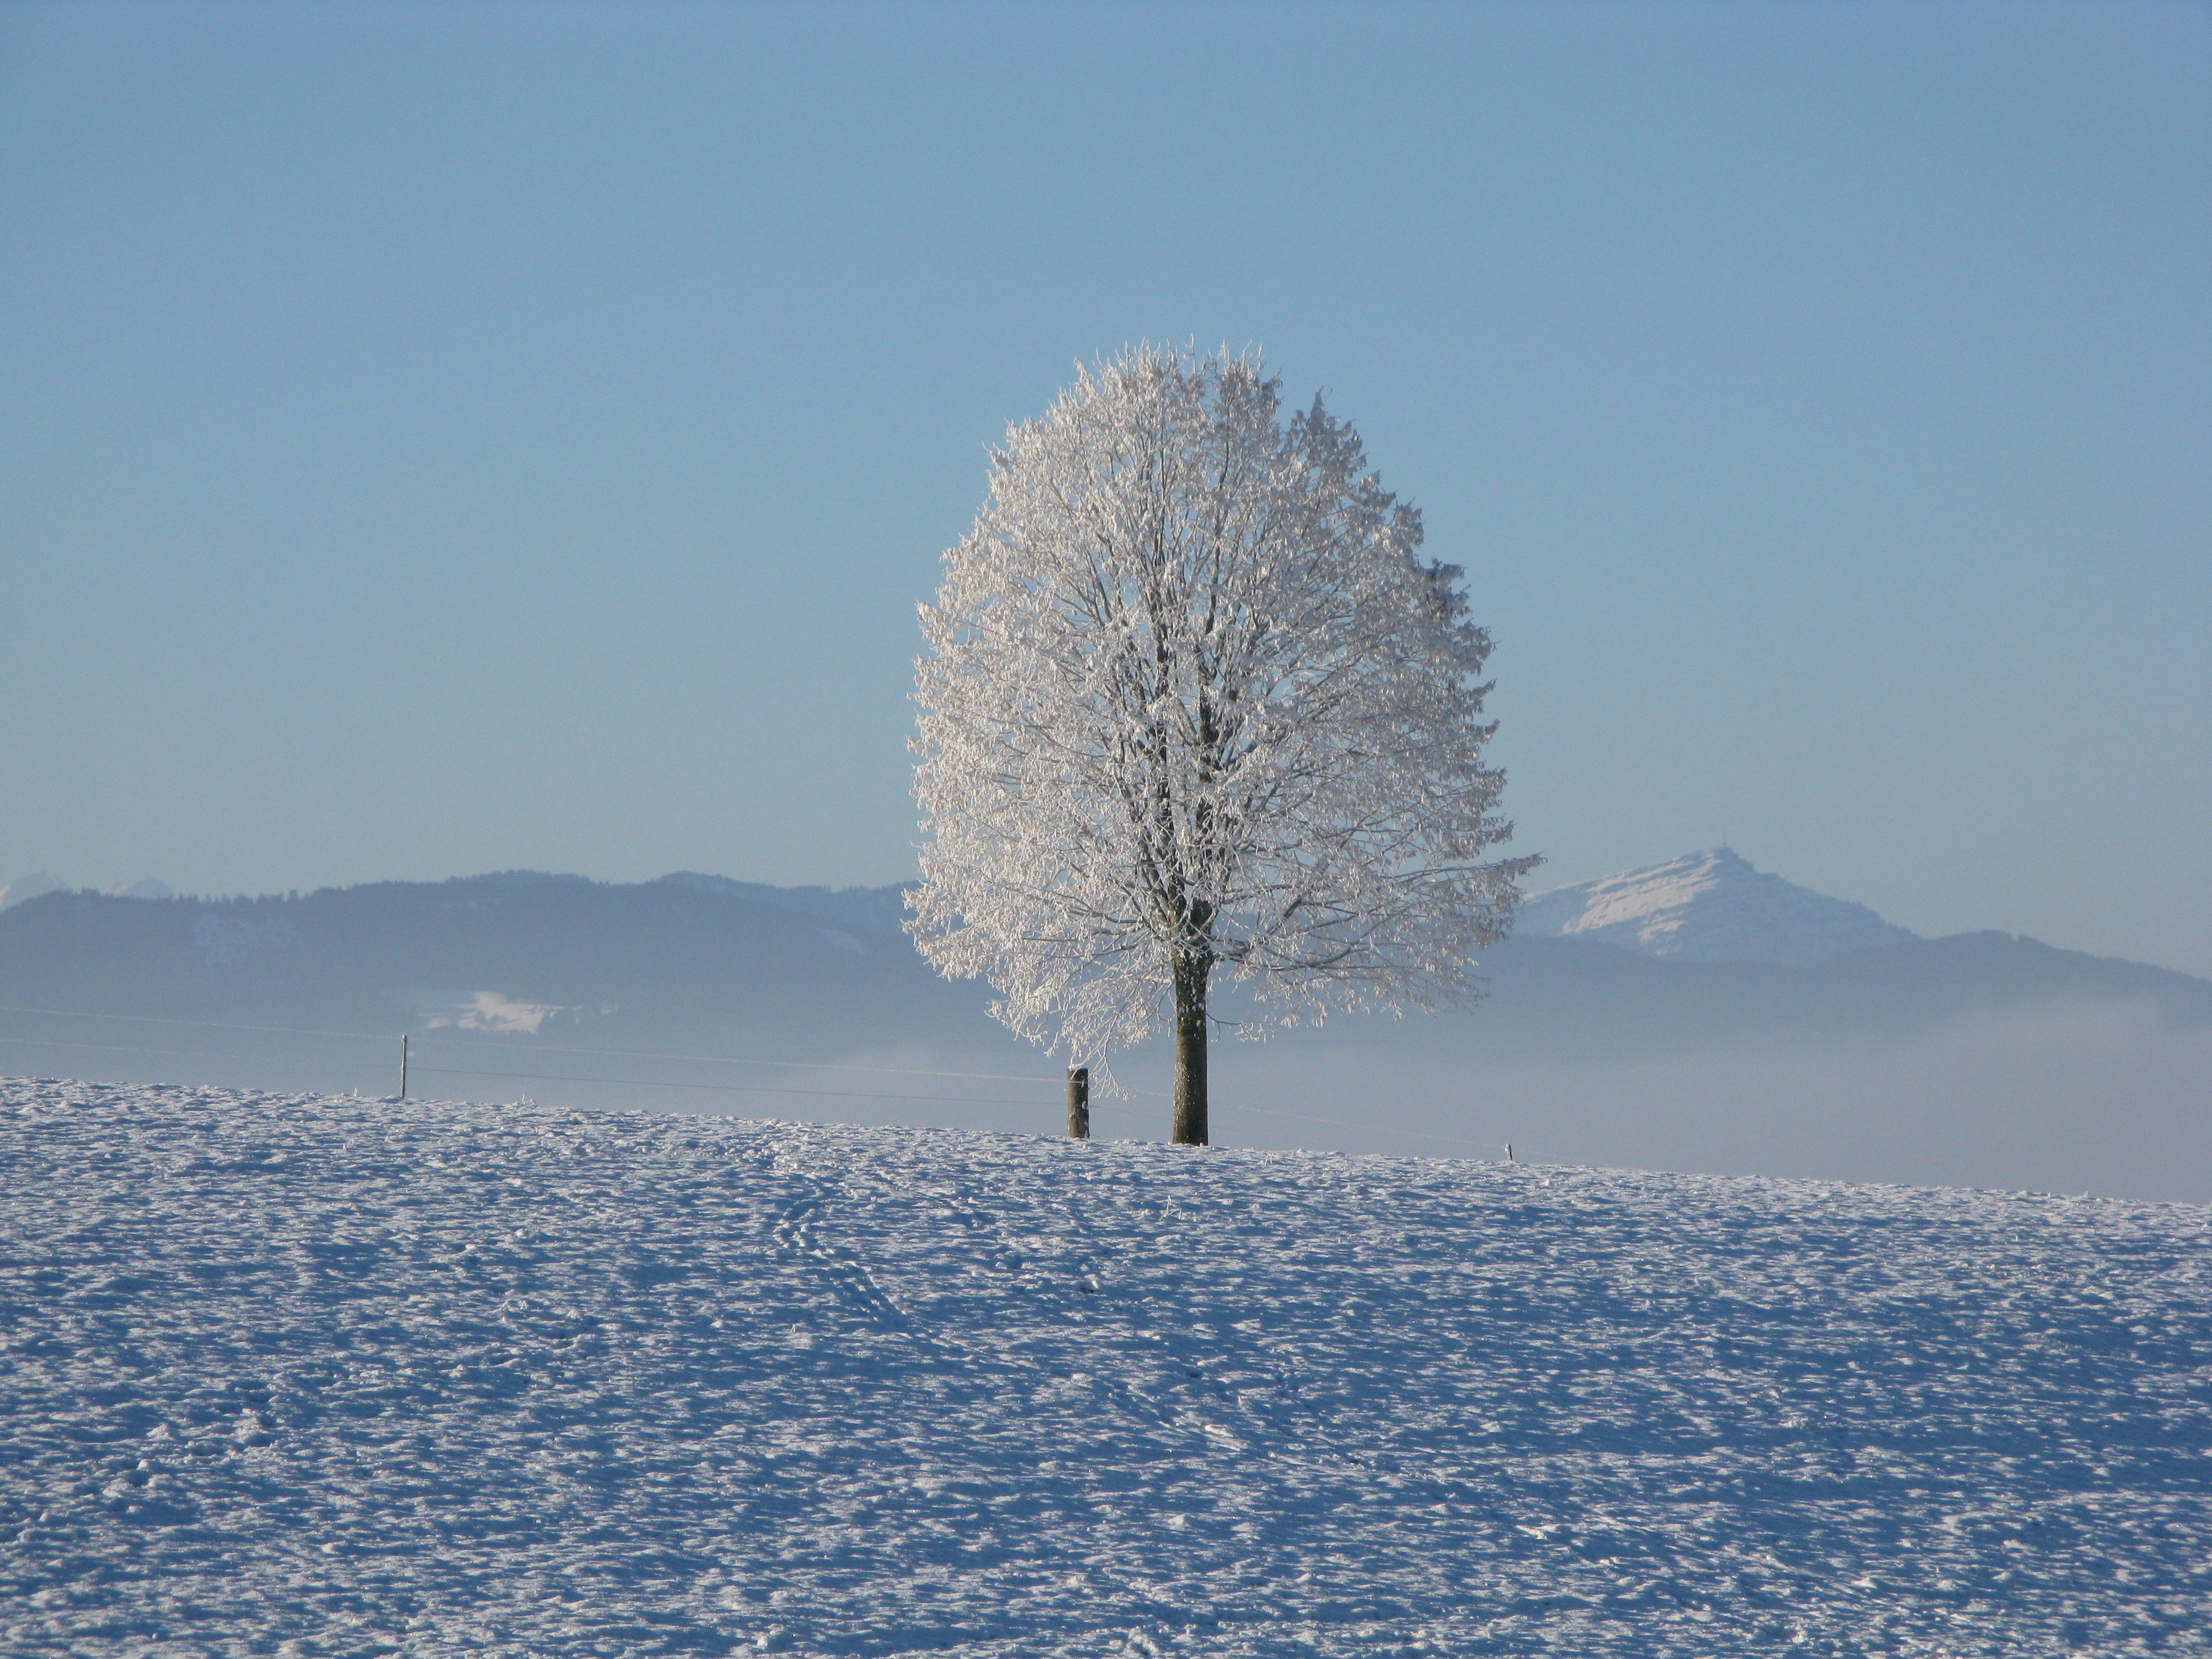
tree, horizon, mountain, snow, cold, winter, cloud, sky, mist, white, sunlight, morning, flower, wind, frost, ice, reflection, weather, snowy, arctic, season, wintry, winter magic, freezing, snow magic, atmospheric phenomenon